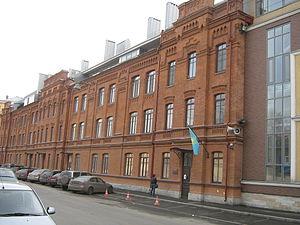
Saint-Pétersbourg. .
Ceci est une liste des représentations diplomatiques en Russie. En tant que plus grand pays du monde, membre permanent du Conseil de sécurité des Nations Unies, puissance régionale en Europe et en Asie et principal État successeur de l'Union soviétique, la Fédération de Russie accueille une importante communauté diplomatique dans sa capitale, Moscou. Moscou abrite 148 ambassades, de nombreux pays ont également des consulats généraux et des consulats dans tout le pays.